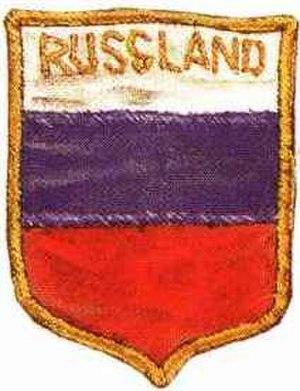
La 1ʳᵉ armée russe ou 1ʳᵉ armée nationale russe est une unité militaire de la fin de la Seconde Guerre mondiale. Cette formation est dirigée par le général Boris Smyslovski et composée de ressortissants de l'Union soviétique, combat dans les rangs de la Wehrmacht jusqu'en mai 1945.
Le drapeau de la Russie est le drapeau national et le pavillon marchand de la Fédération de Russie. Le drapeau actuel russe remonte au règne du tsar Pierre le Grand.